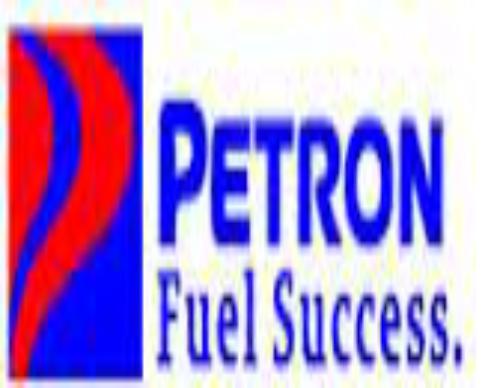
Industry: Transportation